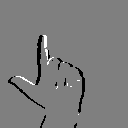
ASL letter: l